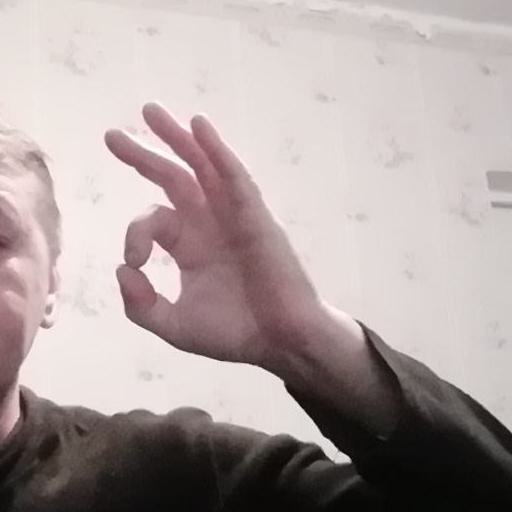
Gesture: ok